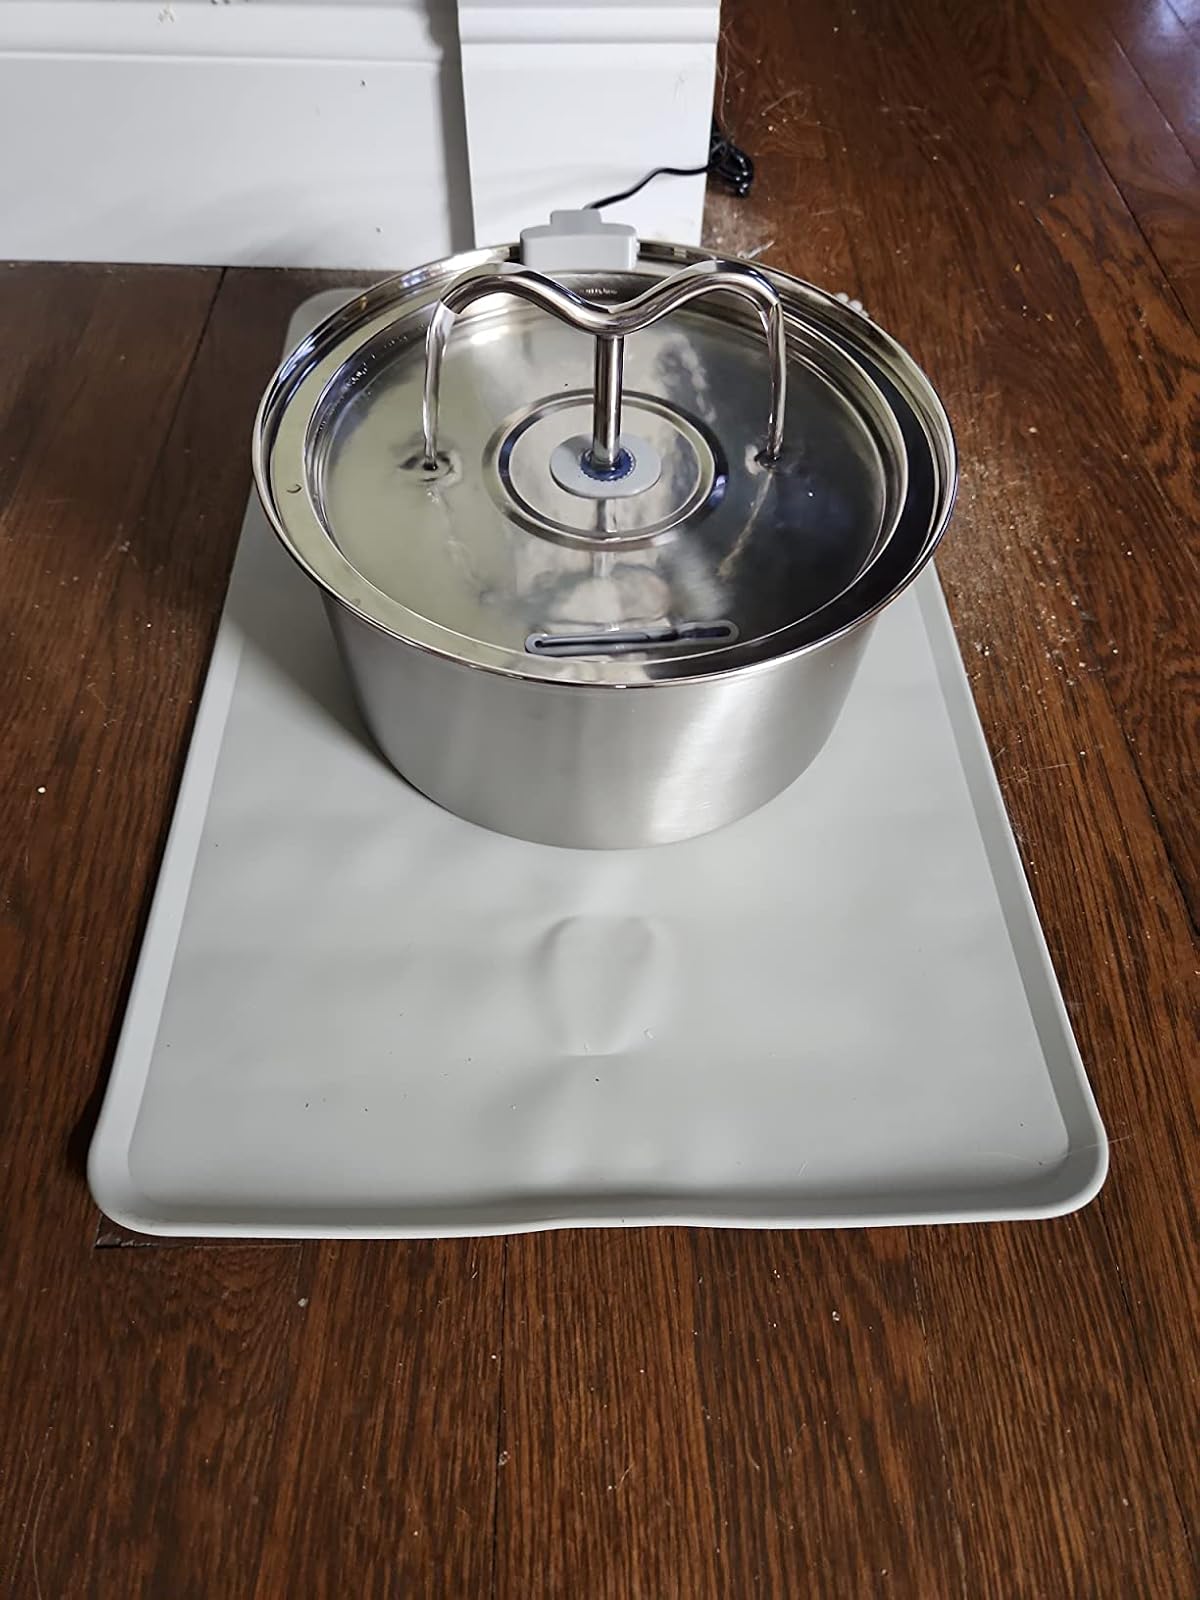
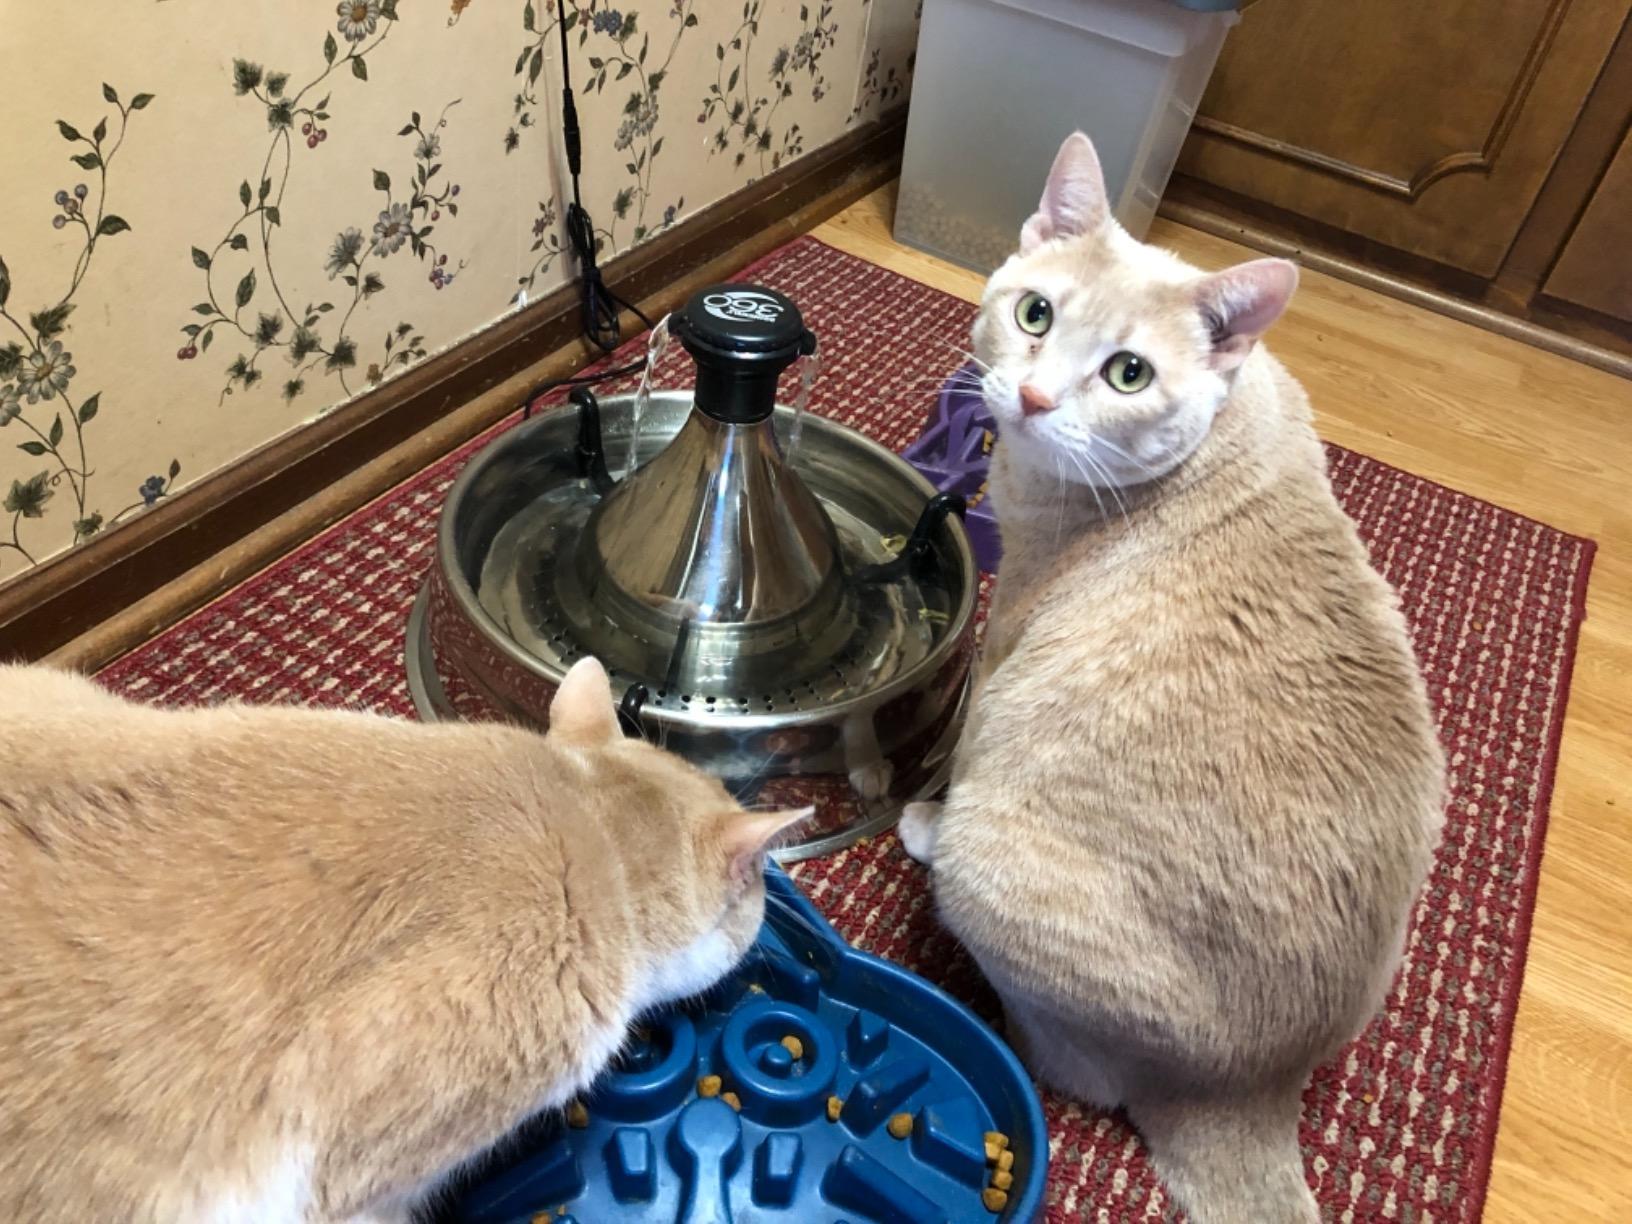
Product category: items_bowl
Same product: no